Maria Lampadaridou-Pothou

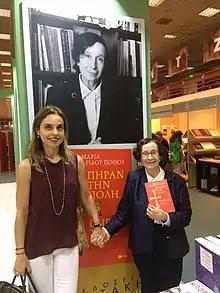
With Anna Pataki of Patakis Publications in the 14th Thessaloniki Bookfair in front of the poster of the book "The city has been taken"

Her theatrical plays that have been staged in Greece and abroad include "A game with time, I am a weeping star, The rafts, The Glass Box.". The latter was also taught in Sorbonne by professor Charles Antonetti and was published in the magazine education et theatre.